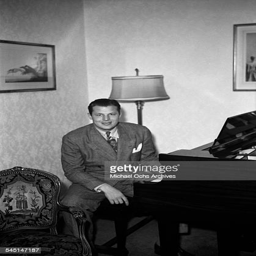
actor poses at a piano